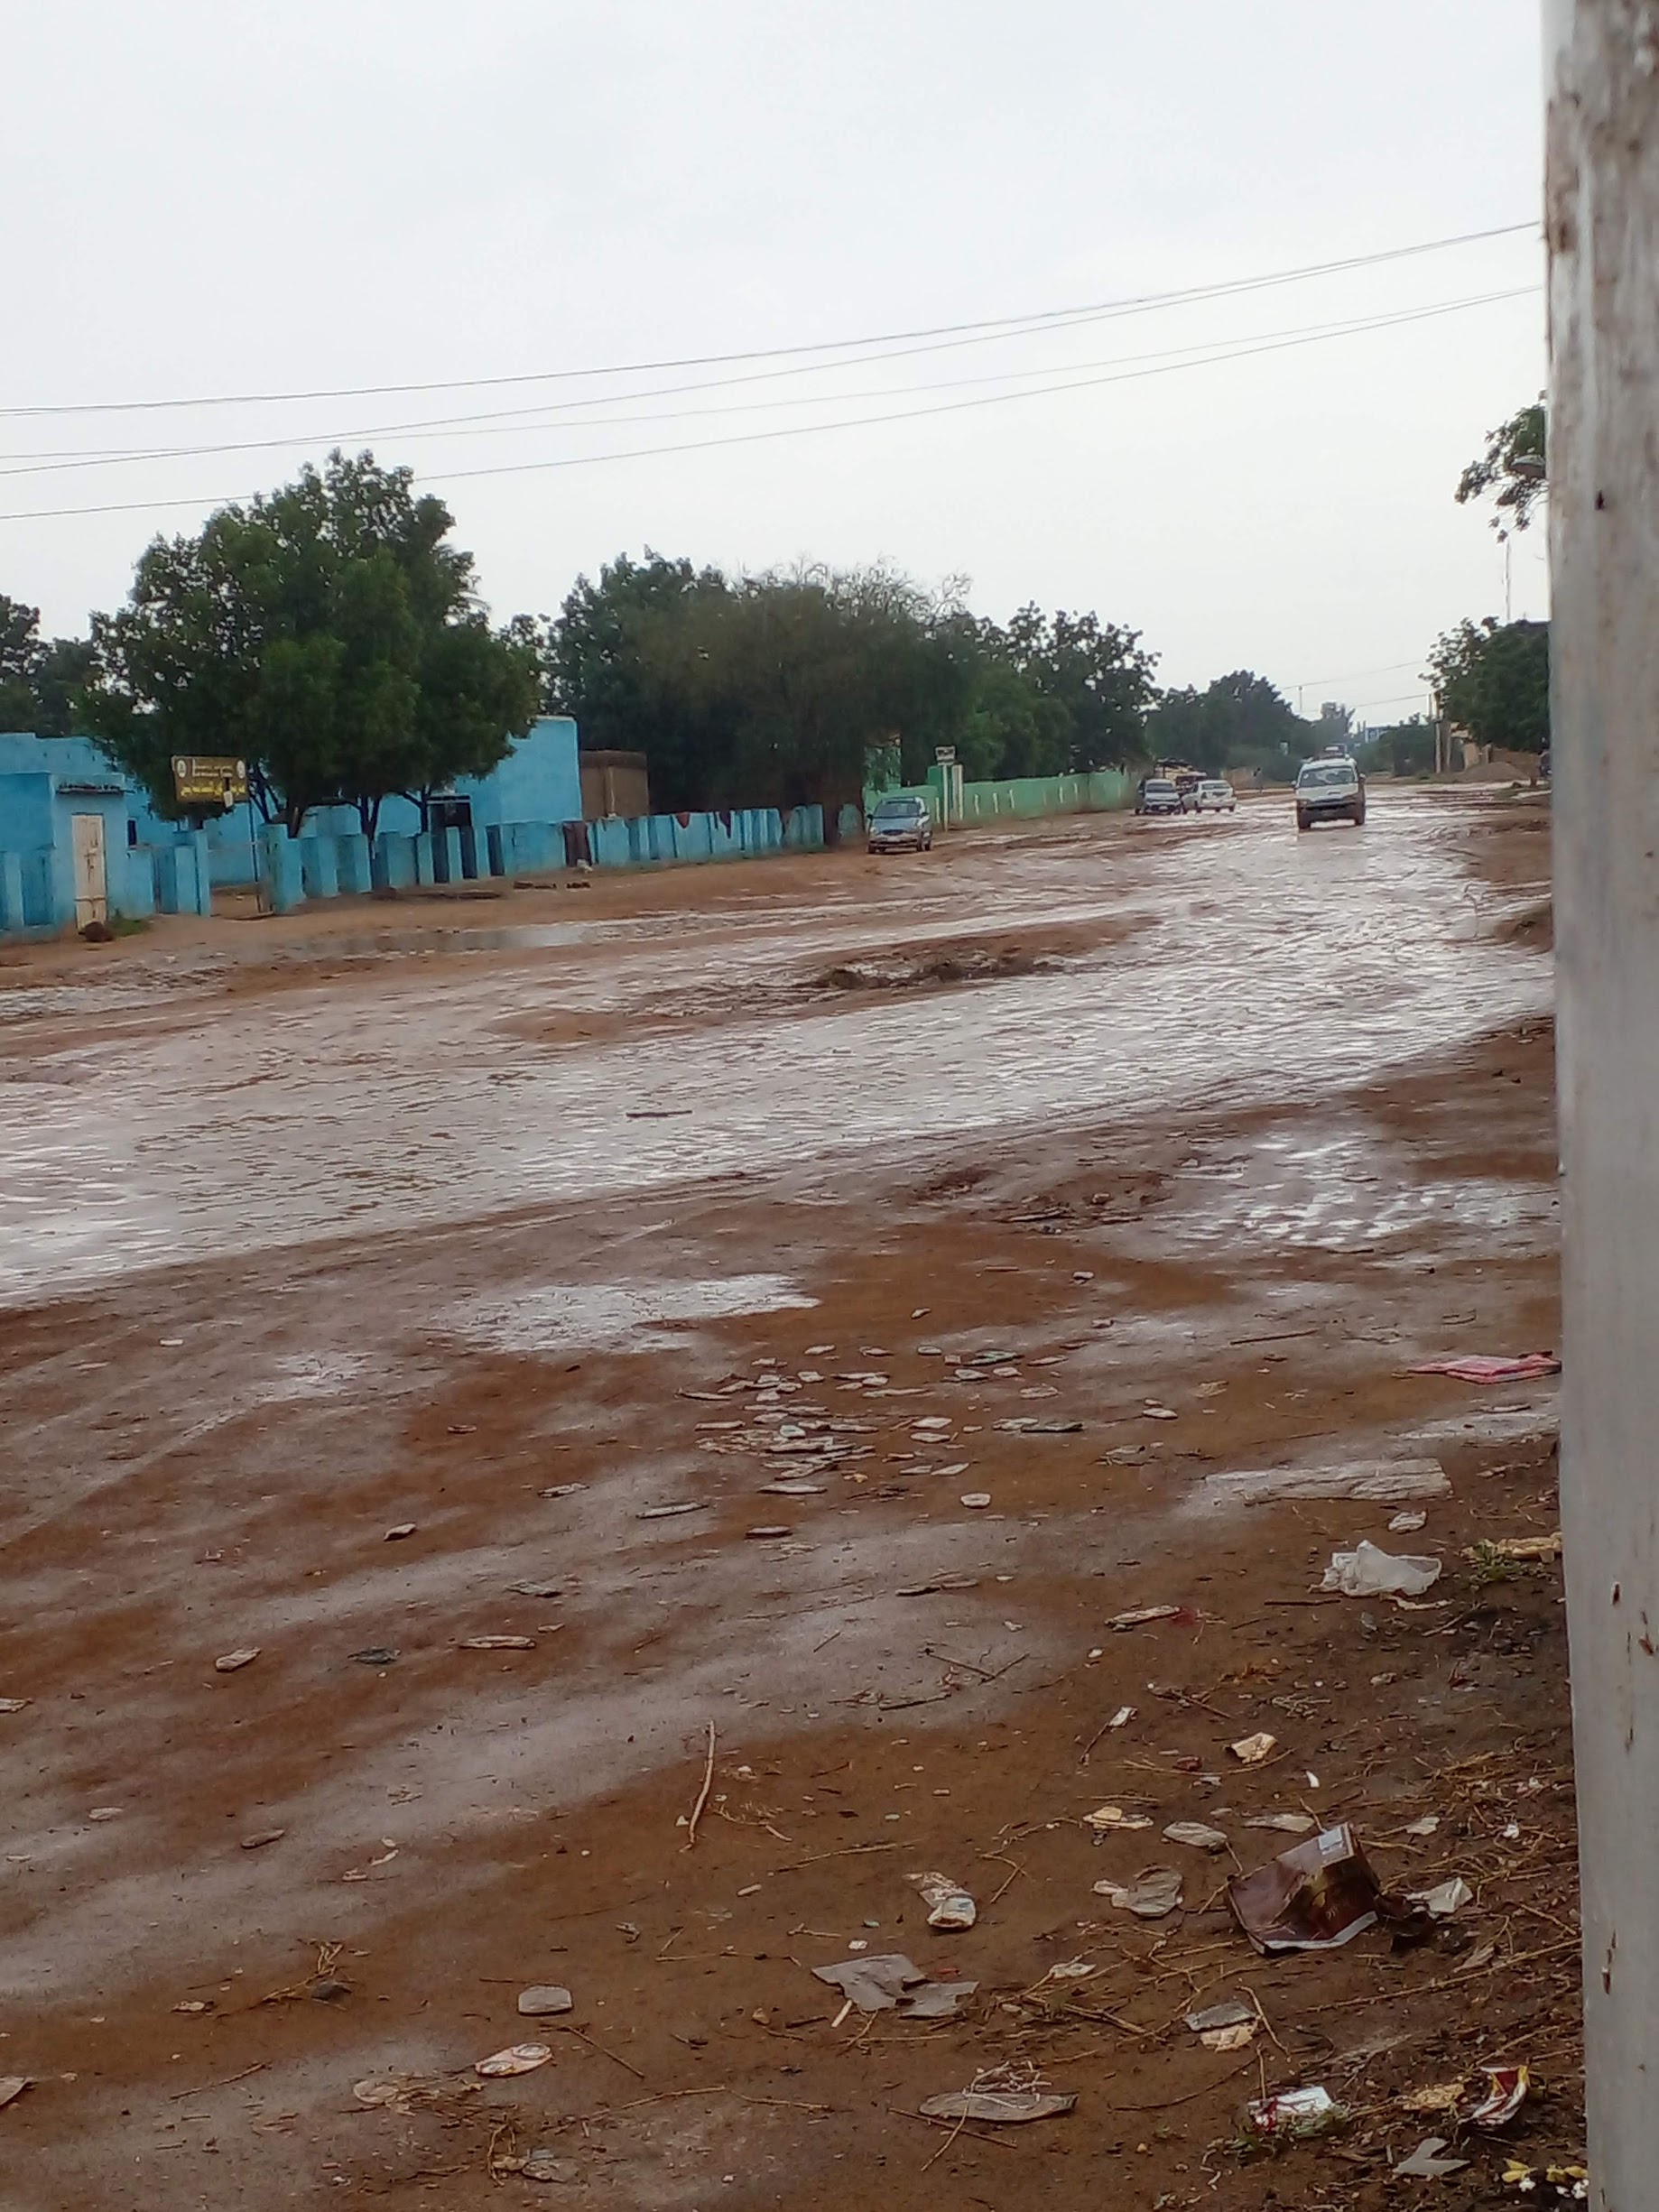
الوصف بالفصحى: أمطار غزيرة في منطقة تضم مدرسة وأشجار وحركة مرور
الوصف بالعامية السودانية: مطر شديد، مدرسة وشجر كتير والمواصلات ماشّة نص الموية
التصنيف: Nature & Landscape
التصنيف الفرعي: Heavy Rain